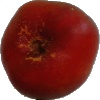
Label: Nectarine Flat 1